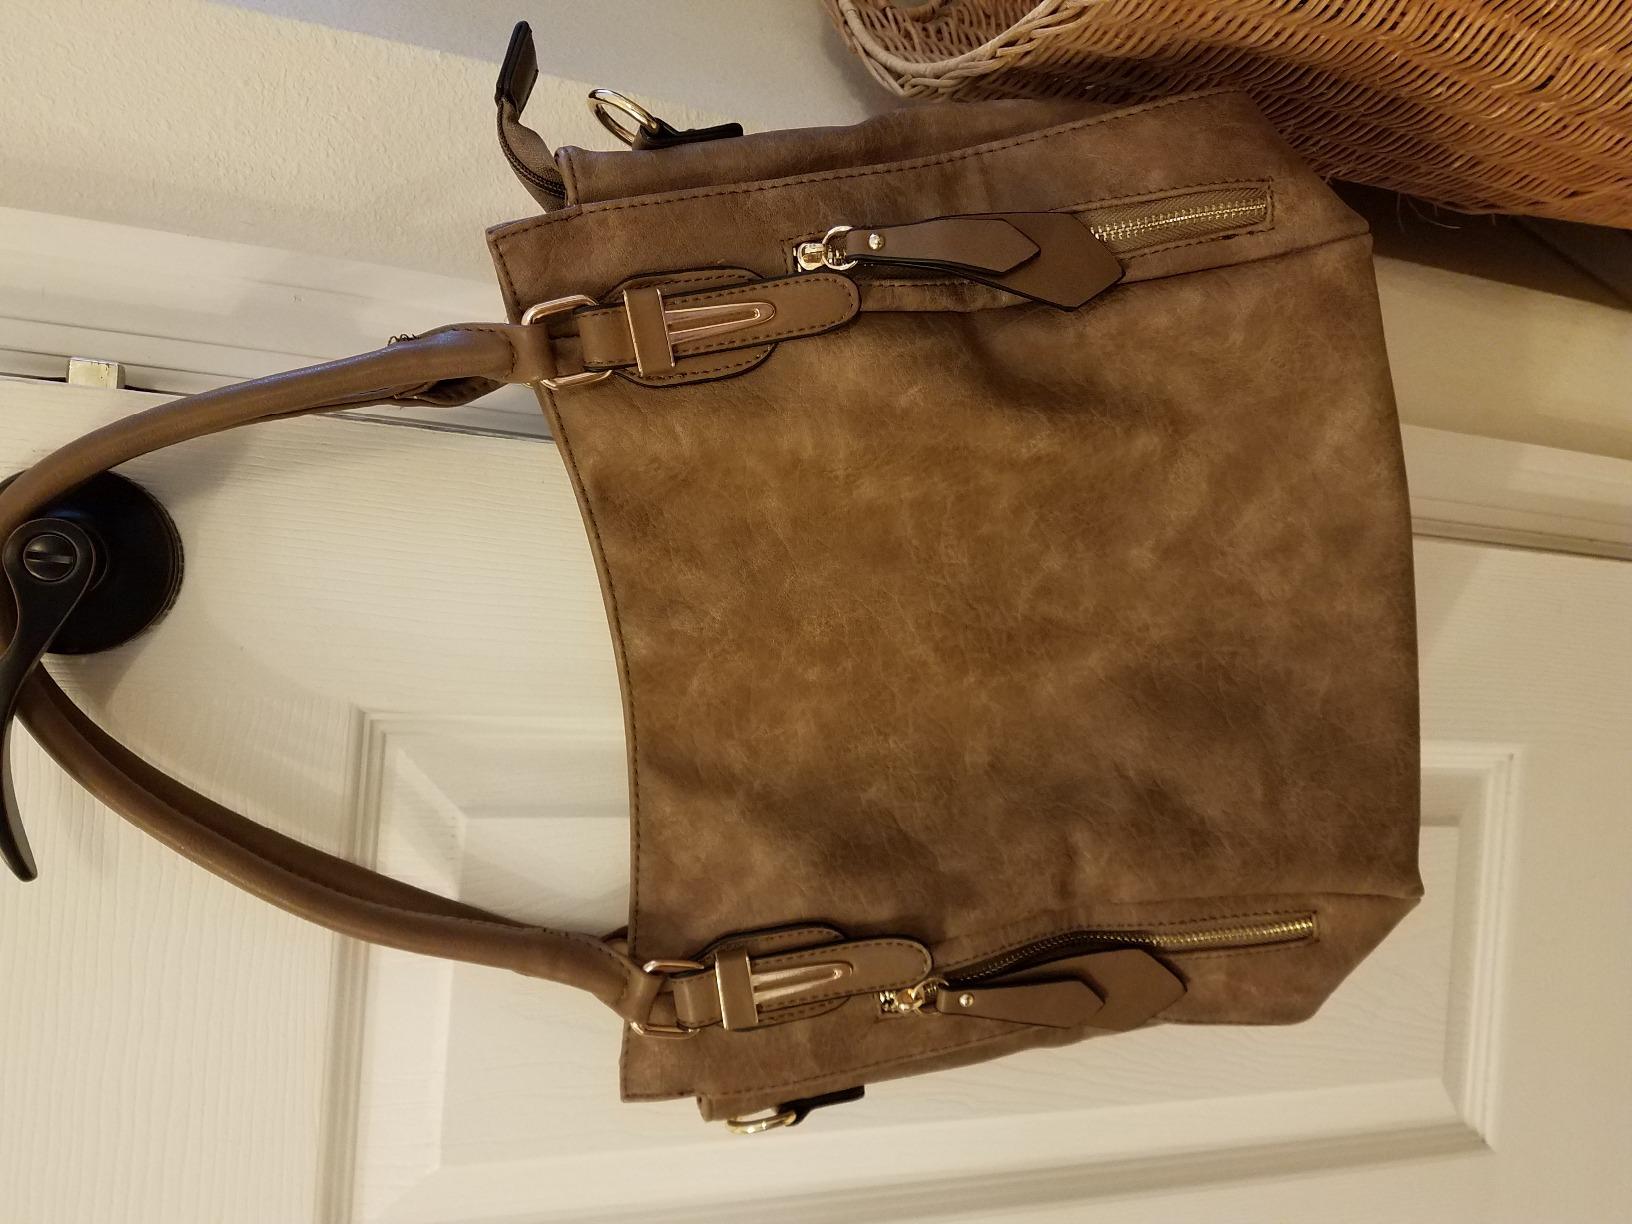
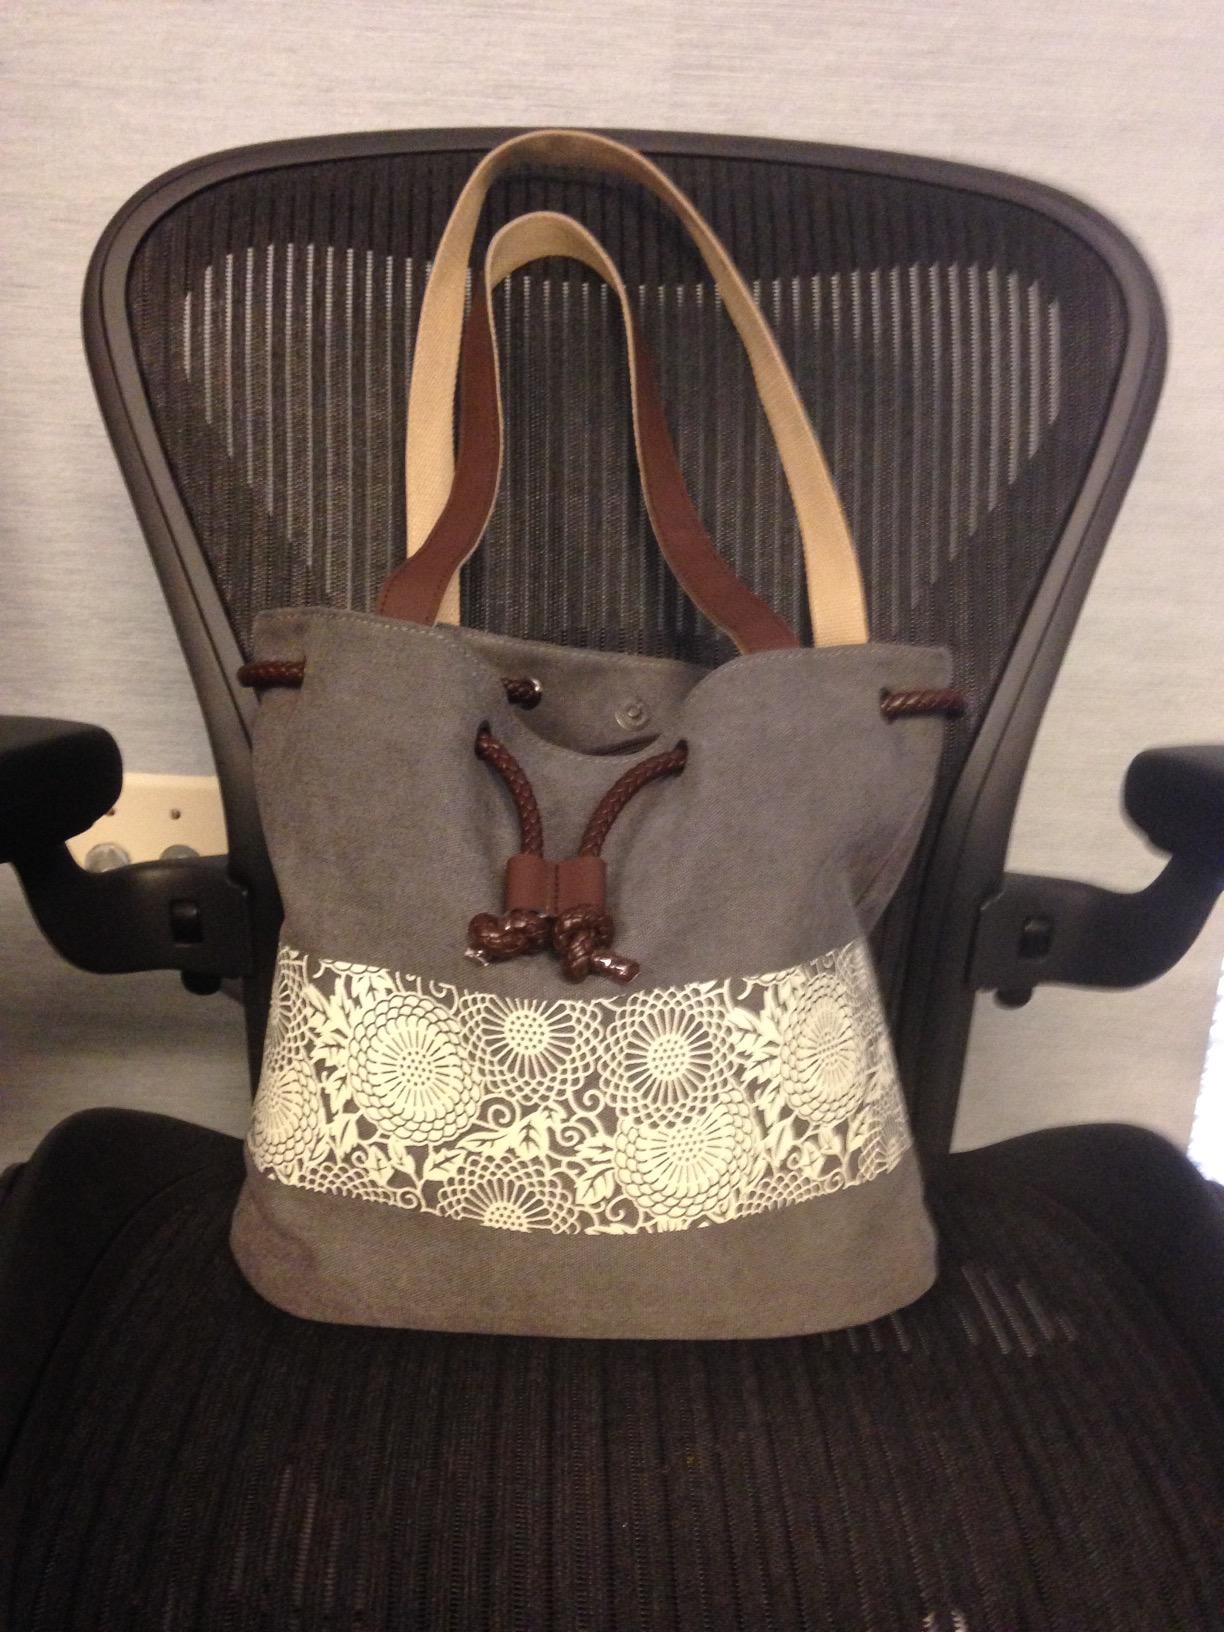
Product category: accessories_handbag
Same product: no